Japanese aircraft carrier Akagi

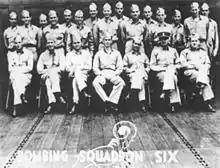
A group photo of the American dive bomber pilots of VB-6 from "Enterprise", three of whom fatally damaged "Akagi". Richard Best is sitting in the center of the front row. The other two who attacked "Akagi" with Best were Edwin J. Kroeger (standing, eighth from the left) and Frederick T. Weber (standing, sixth from the right).

At 07:55, the next American strike from Midway arrived in the form of 16 Marine SBD-2 Dauntless dive bombers of VMSB-241 under Major Lofton R. Henderson. "Akagi"s three remaining CAP fighters were among the nine still aloft that attacked Henderson's planes, shooting down six of them as they executed a fruitless glide bombing attack on "Hiryū". At roughly the same time, the Japanese carriers were attacked by 12 USAAF B-17 Flying Fortresses, bombing from . The high altitude of the bombers gave the Japanese captains enough time to anticipate where the bombs would land and successfully maneuver their ships out of the impact area. Four B-17s attacked "Akagi", but missed with all their bombs.